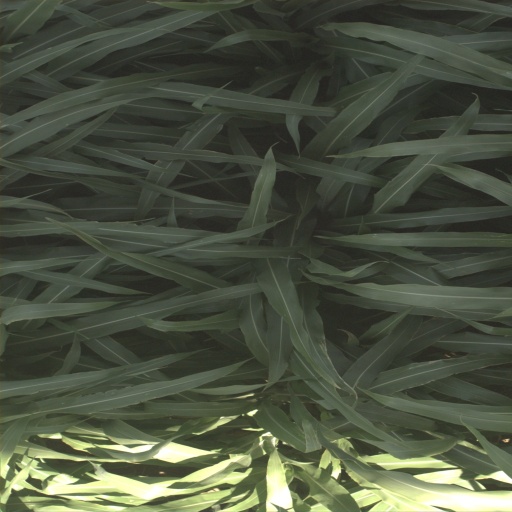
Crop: sorghum